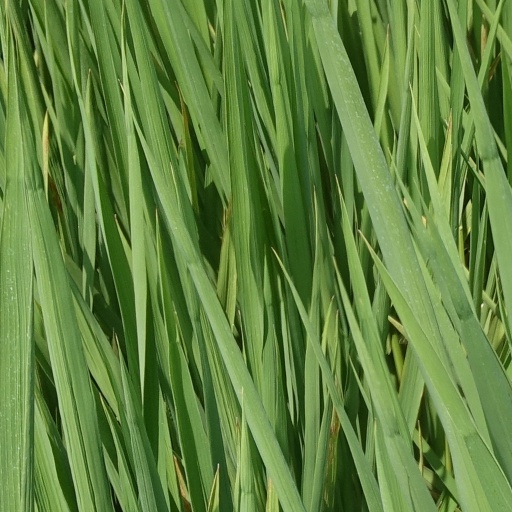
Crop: rice